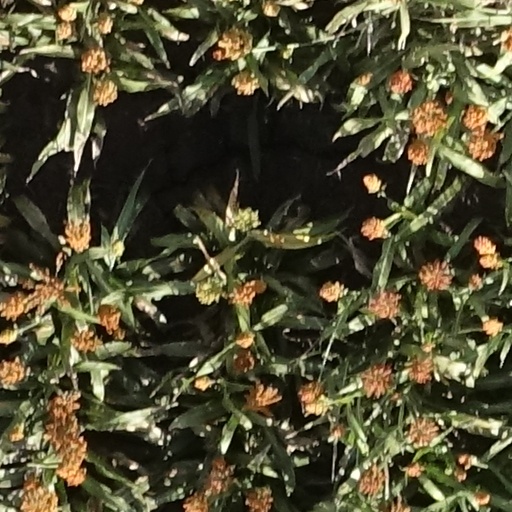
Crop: sorghum